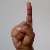
The image shows a hand gesture representing the letter 'D' in Indian Sign Language.